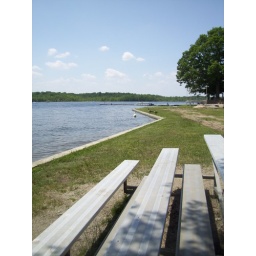
the swan in the background was terrifying the geese. of course im absolutely appalled getting that close to &amp;quot;wild&amp;quot; animals